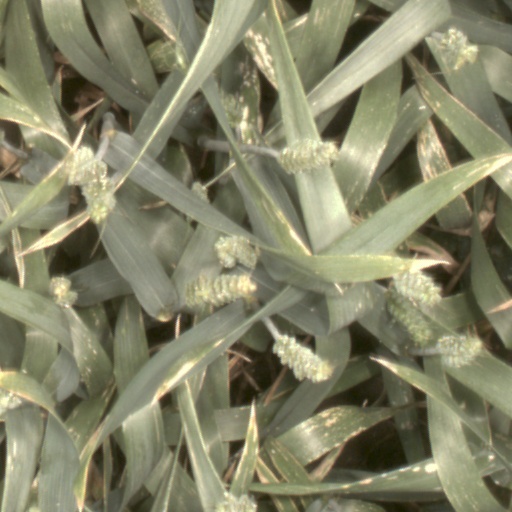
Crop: wheat